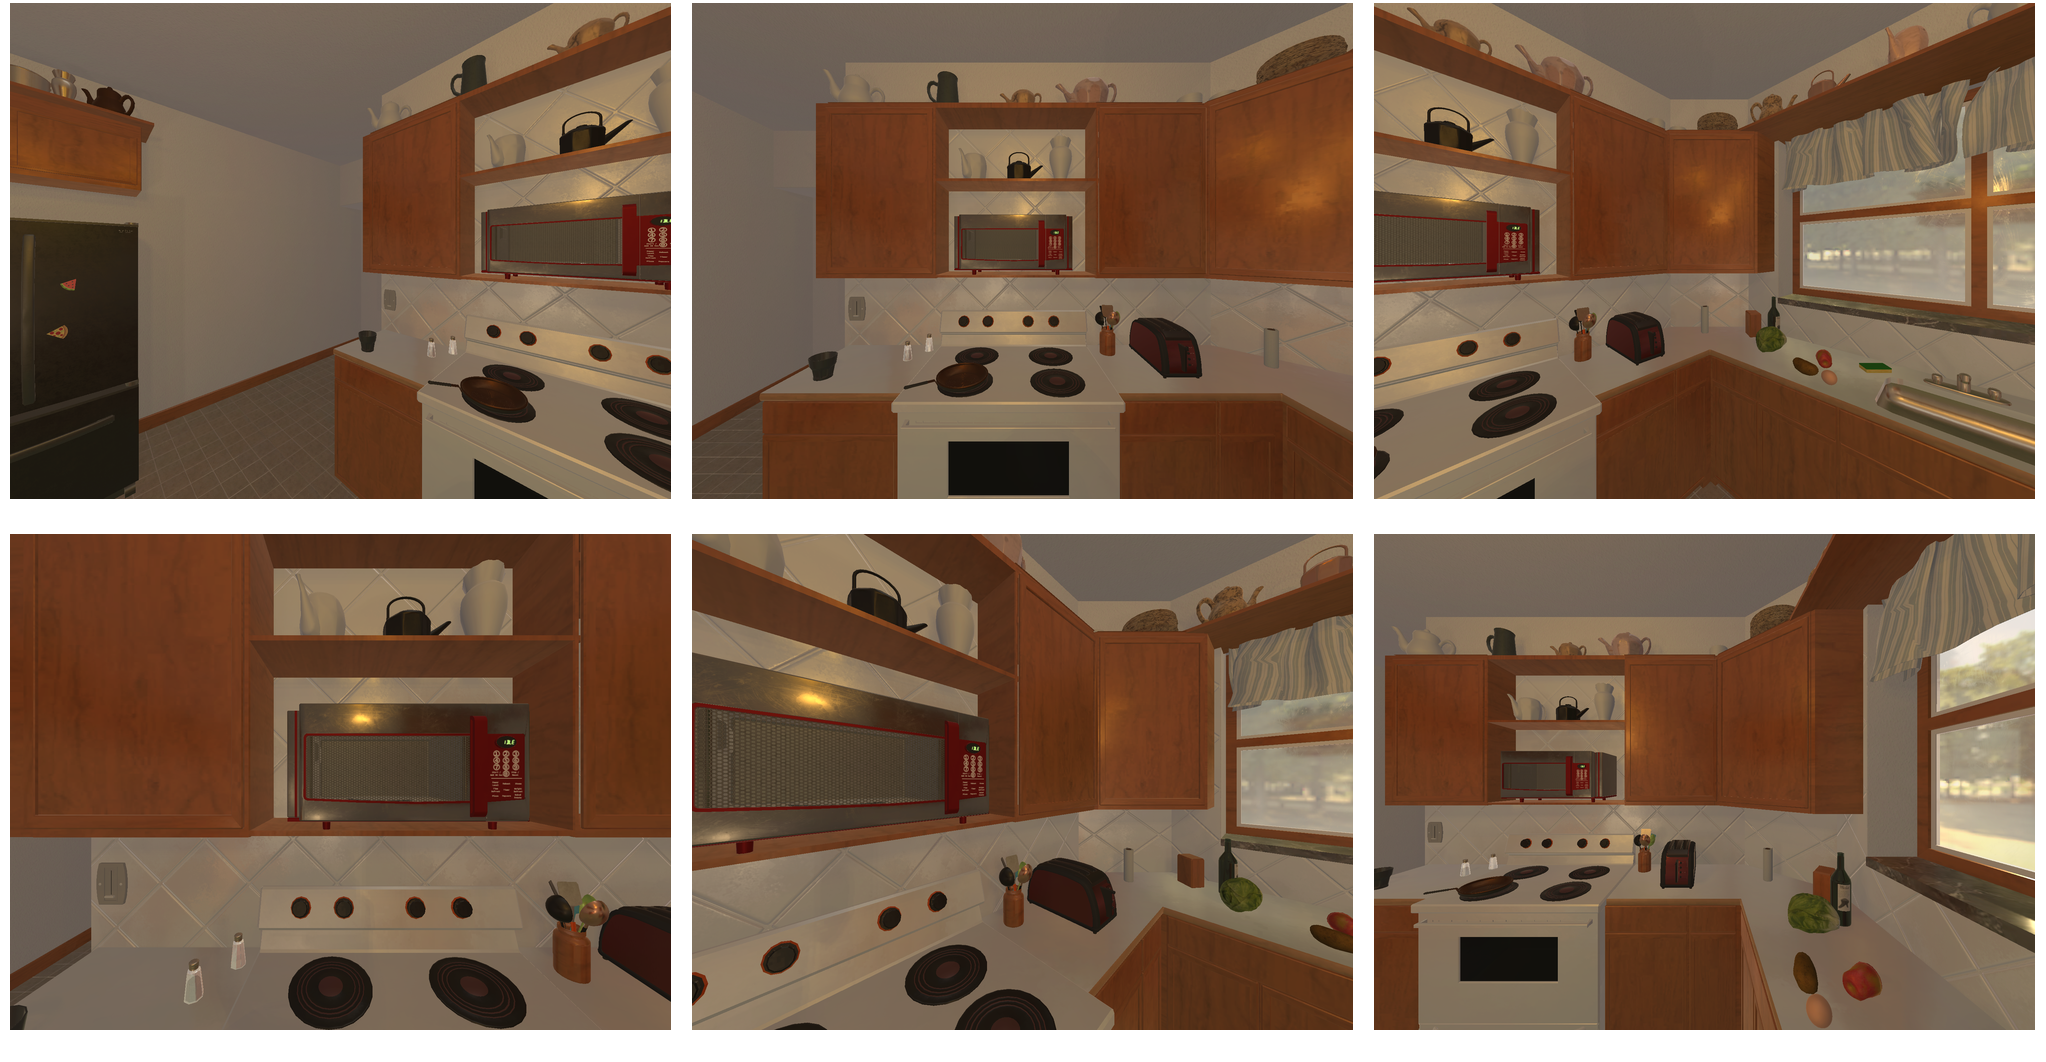Task instruction: Set the microwave oven heating time.
Answer: {"task_instruction": "Set the microwave oven heating time.", "nodes": ["button", "microwave oven"], "edges": [{"functional_relationship": "adjust", "object1": "button", "object2": "microwave oven", "spatial_relations": ["right_of", "close"], "is_touching": true}], "action_type": "press", "function_type": "device_control"}